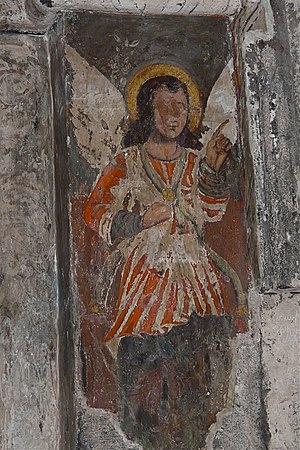
Saghmosavank ou le monastère des psaumes est un monastère arménien situé dans le marz d'Aragatsotn, à une vingtaine de kilomètres d'Erevan, sur une hauteur surplombant la vallée du Kasakh.